Ruger Security-Six

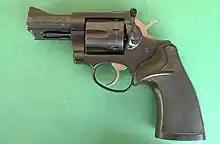
Ruger Security Six with a barrel and rubber grips

Introduced in 1972, the Security-Six was the original model of the new series. The majority of these guns were manufactured with adjustable iron sights, although a few early models were sold with fixed sights. Security-Sixes could be ordered with either service or "target" (combat) -style square butt grips. Nearly all Security-Sixes were chambered for the .357 Magnum cartridge, which also permitted the use of the shorter .38 Special cartridge. Ruger also chambered the Security-Six in .38 Special for some police orders by fitting different cylinders that could only accommodate the .38 Special cartridge. Barrel lengths available on the Security-Six included 2.75, 4, and 6 inches.